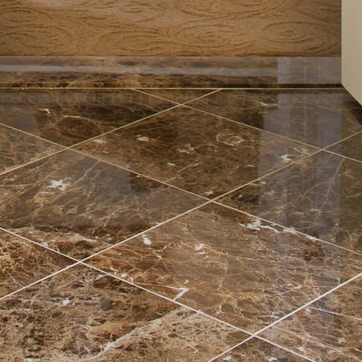
Material: tile